Deep water cycle

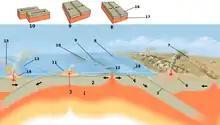
Schematic of tectonic plate boundaries. Discussed in the text are a subducting plate (5); an island arc (15) overlying a mantle wedge; a mid-ocean ridge (12); and a hotspot (3).

Water is not just present as a separate phase in the ground. Seawater percolates into oceanic crust and hydrates igneous rocks such as olivine and pyroxene, transforming them into hydrous minerals such as serpentines, talc and brucite. In this form, water is carried down into the mantle. In the upper mantle, heat and pressure dehydrates these minerals, releasing much of it to the overlying mantle wedge, triggering the melting of rock that rises to form volcanic arcs. However, some of the "nominally anhydrous minerals" that are stable deeper in the mantle can store small concentrations of water in the form of hydroxyl (OH), and because they occupy large volumes of the Earth, they are capable of storing at least as much as the world's oceans.